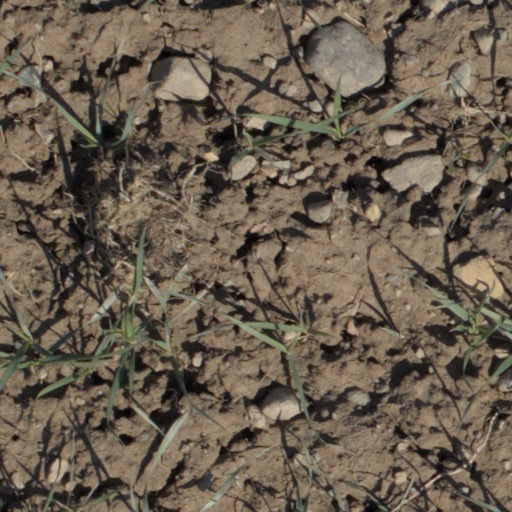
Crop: wheat